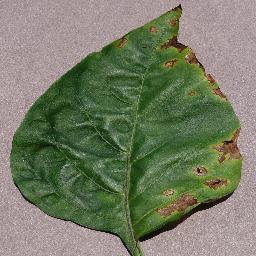
Label: Pepper,_bell___Bacterial_spot